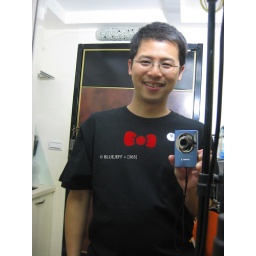
nina bought this shirt with a little red bowtie in the middle; totally her style :P. NO.190